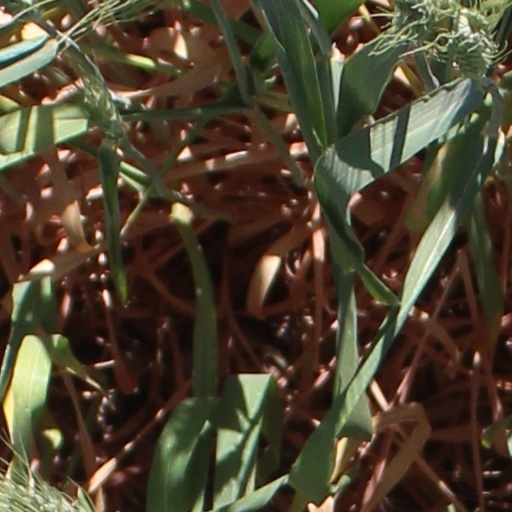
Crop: wheat